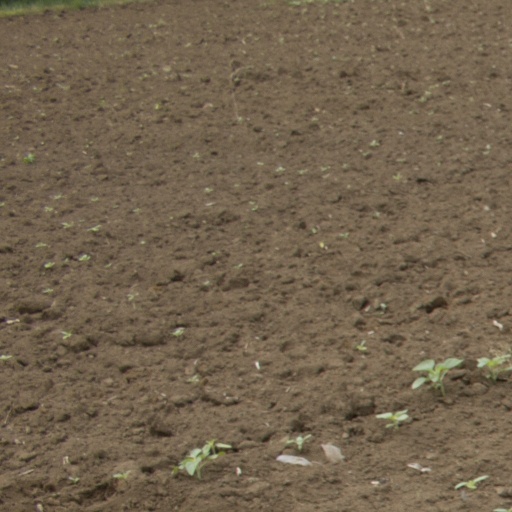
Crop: Jerusalem artichoke